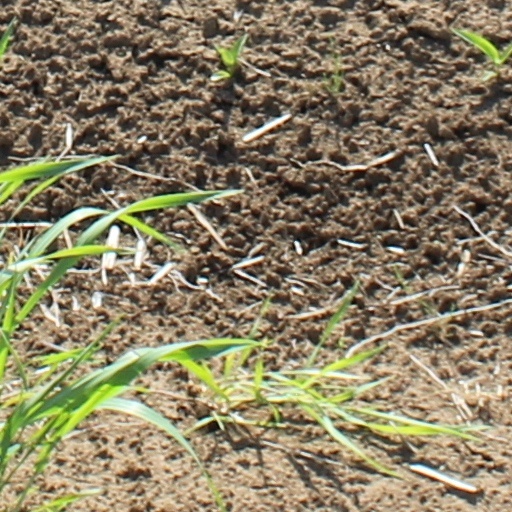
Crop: wheat